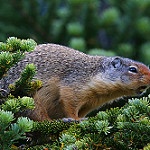
Scene: Outdoor